Albert Wigand

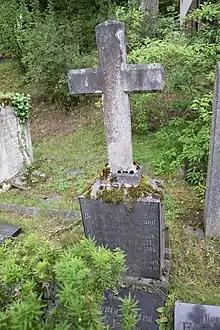
The grave of Dr. Albert Wigand

From 1851, Wigand was an assistant professor in the departments of botany and pharmacology at the University of Marburg. As part of his teaching, he also gave lessons in microscopy, having learned from one of the luminaries of the field. In 1854, the number of pharmacy students had increased to such a point that Wigand found it necessary to establish a medicinal garden for the students to use, rather than relying on ready-made ingredients from local apothecaries. In 1856, he became a member of "Pharmacia", an honorary society for pharmacists founded by his cousin Friedrich Siebert that would go on to become Landsmannschaft Hasso-Borussia in 1891. By 1857, Wigand was the sole instructor of botany at the university, Professor Wenderoth having retired to devote his remaining years to the curation of the Alter Botanischer Garten Marburg. Following Wenderoth's death in 1861, Wigand petitioned the Ministry of Education in Kassel to be promoted to a full professor, and in December of that year, he was not only granted his promotion, but also appointed Wenderoth's successor as director and caretaker of the botanical garden. After Wenderoth's death, his heirs wanted the university to pay them for the right to keep his extensive herbarium, but the price they requested was exorbitant, and the Board of Regents refused, which resulted in the herbarium being destroyed. Wigand then spent the remainder of his career at the botanical garden rebuilding the lost collection, as well as enacting updates and changes in line with his theories about herbology and botany.